Lena Borislavova

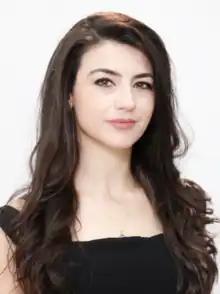
Official portrait, 2024

Lena Zdravkova Borislavova (born 8 October 1989) is a Bulgarian politician who is a current Member of the National Assembly. A member of the PP party, she previously served as Head of the political cabinet in the Petkov Government, an equivalent position to the chief of staff in other countries.